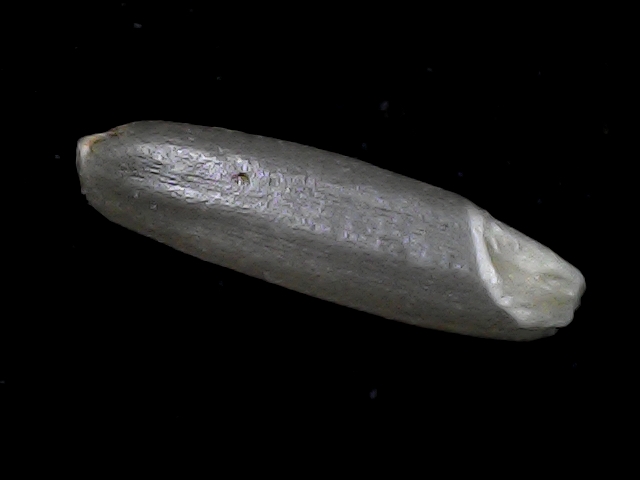
Rice variety: BD70